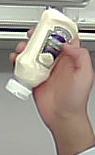
Product: heinz_mayo